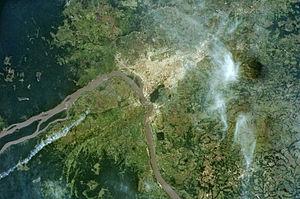
Bangui est la capitale et la plus grande ville de la République centrafricaine. La population de l'agglomération est estimée à environ 1 145 280 habitants, soit le quart de celle du pays, elle s'étend sur les communes limitrophes de Bégoua au nord, Bimbo à l'ouest et Zongo sur la rive sud de l'Oubangui en République démocratique du Congo.